Florentino Luís

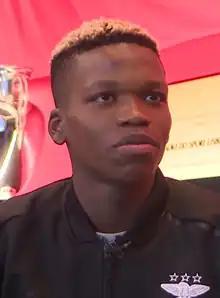
Florentino with Benfica in 2019

Florentino Ibrain Morris Luís (born 19 August 1999), known as Florentino, is a Portuguese professional footballer who plays as a defensive midfielder for Primeira Liga club Benfica. Born in Angola, he has represented Portugal at youth level.